Last of the Steam-Powered Trains

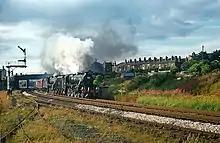
The Fifteen Guinea Special in August1968 ("pictured") marked Britain's final mainline passenger service by steam-powered locomotive.

The composition of "Last of the Steam-Powered Trains" coincided with a years-long reduction in the British railway network and the replacement of steam trains by diesel engines, a change which went into effect two months before the song's recording. Its lyrics describe a steam train that has outlived its usefulness and has since moved to a museum. Davies sings in the first person from the perspective of the train that he is the last renegade, while all of his friends are now grey-haired and middle class. He sarcastically sings that living in a museum means he is "okay", adding that "all this peaceful living is driving me insane".